HMS Abergavenny

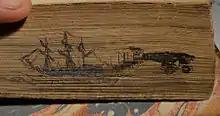
Fore-edge painting of HMS Abergavenny, from a book printed in 1780 from the ship's library (see below) during its time in naval service. Diameter of painting 72mm. Purchased in London in 1993.

Couchet's replacement was Captain Samuel Forster. Between November 1798 and July 1799, "Abergavenny"s tender and boats captured 13 merchant vessels.